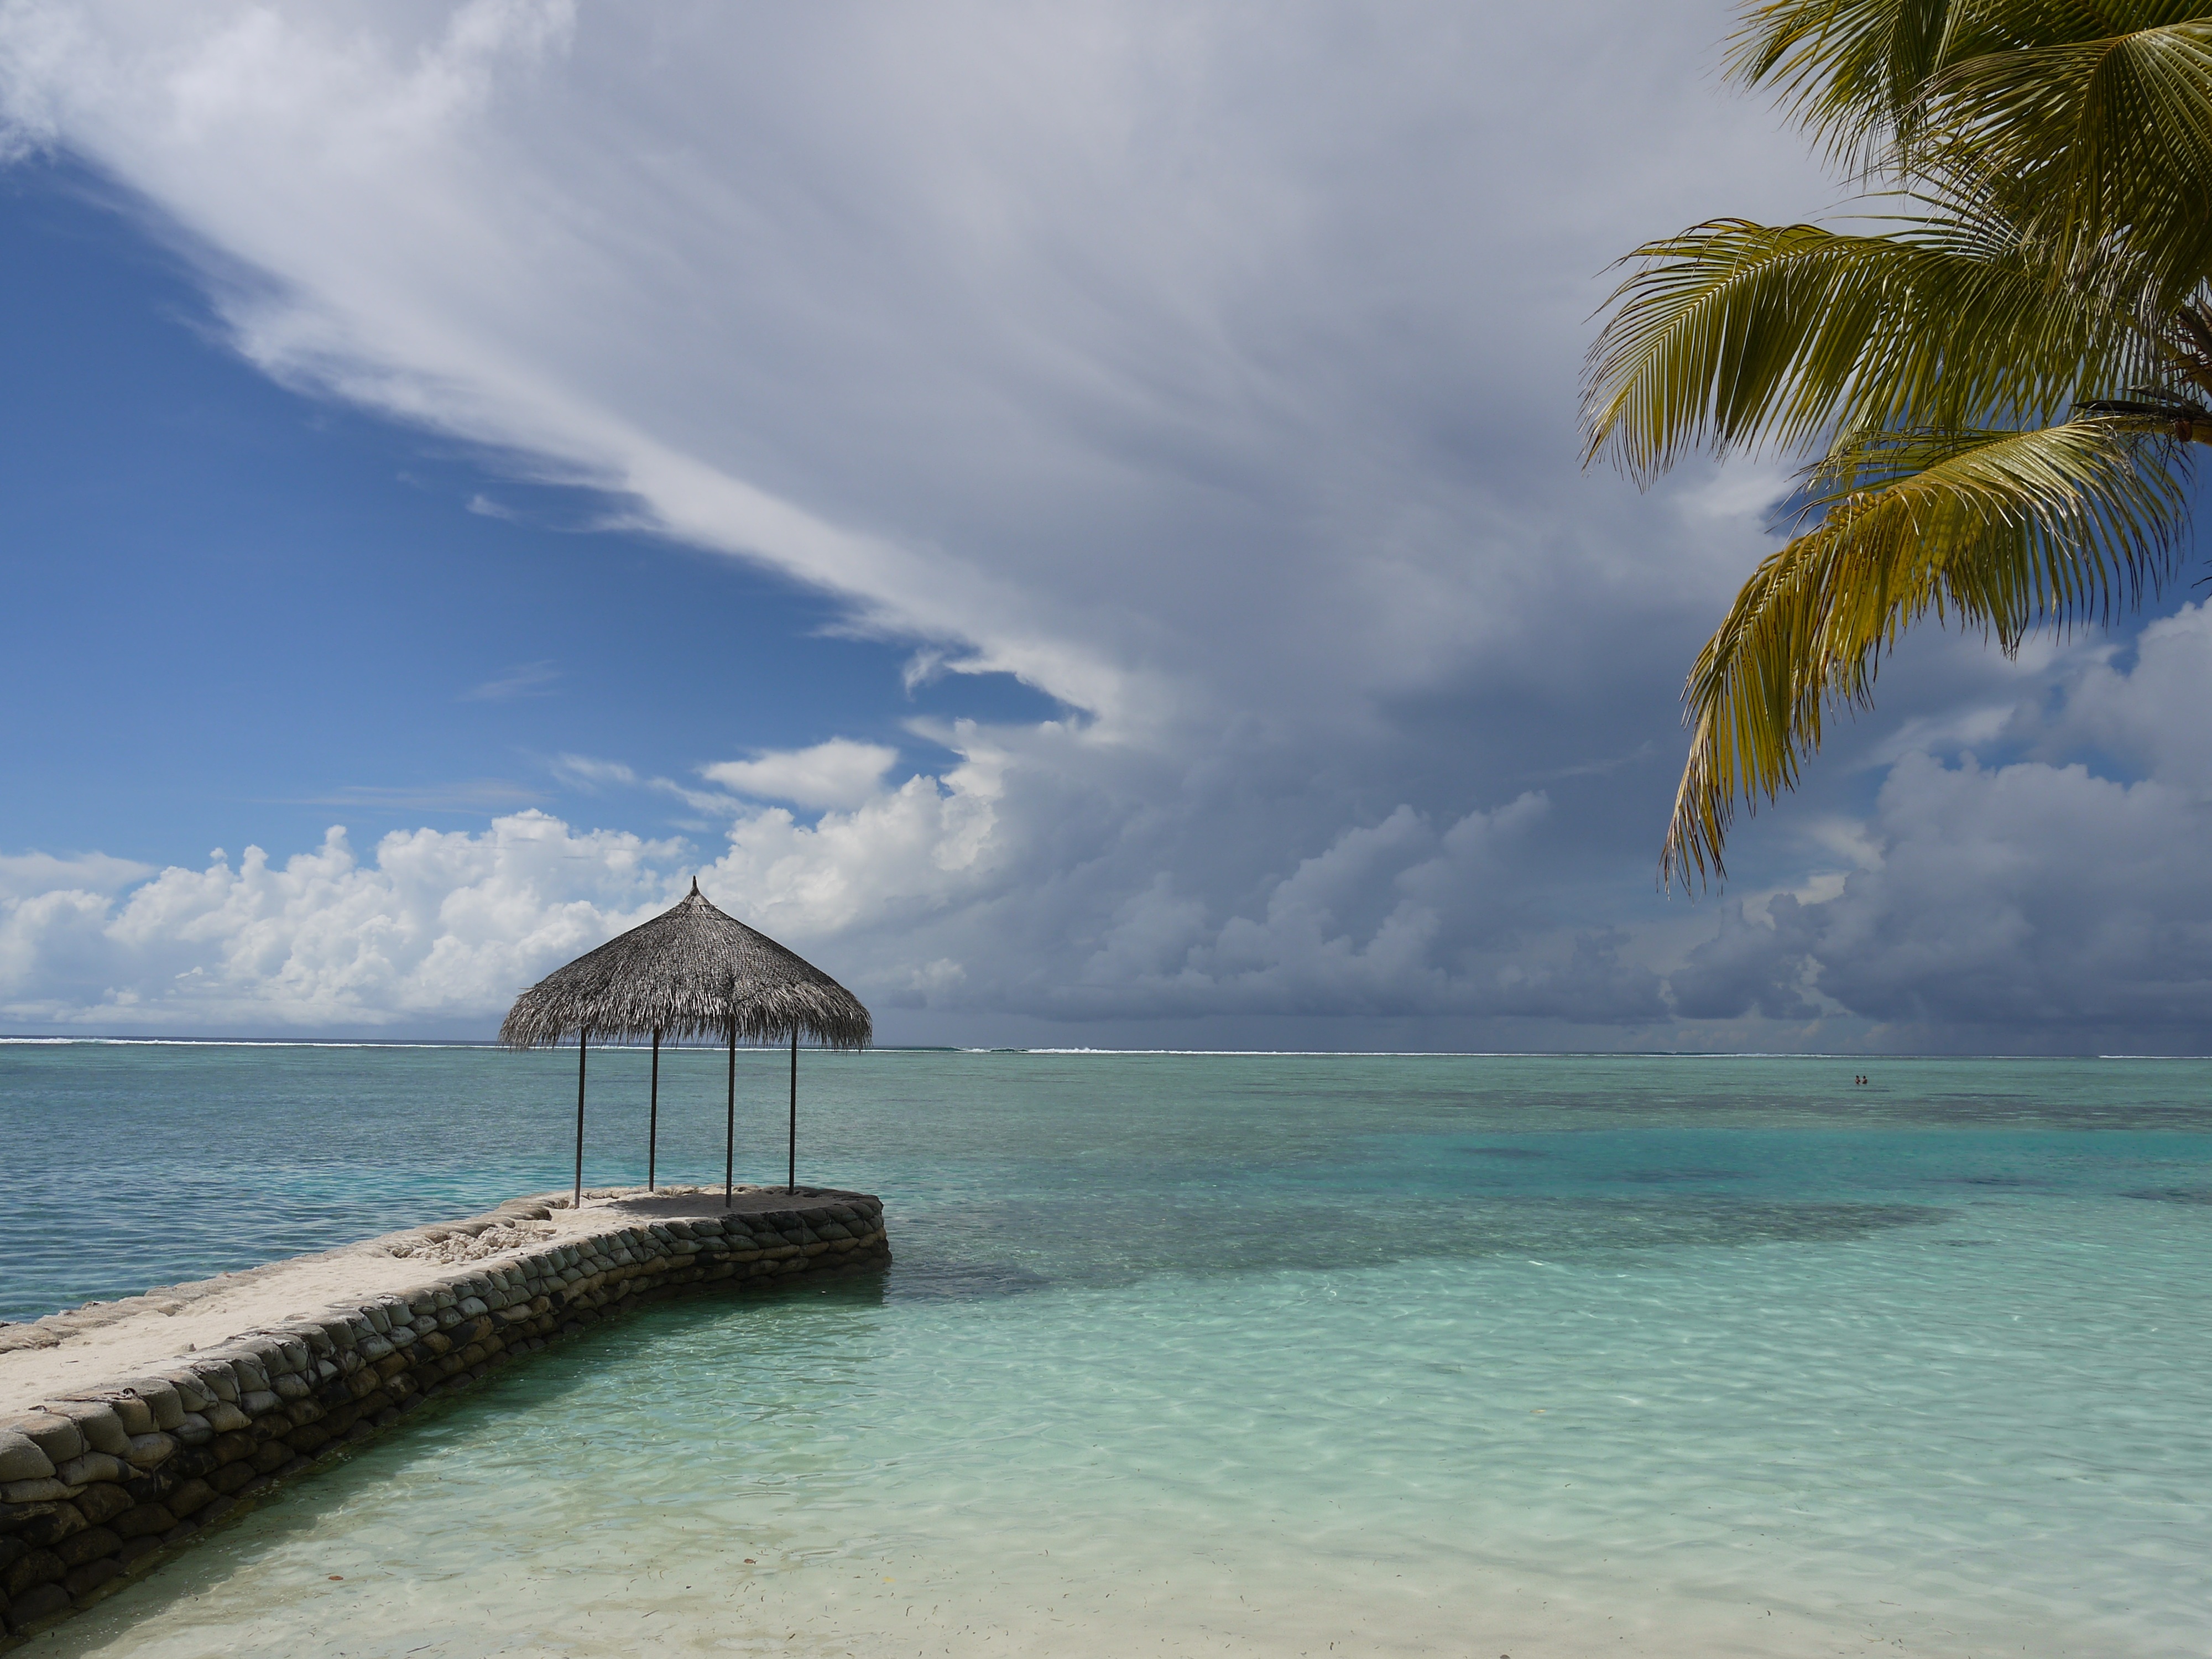
beach, sea, coast, tree, nature, outdoor, ocean, horizon, cloud, sky, sunlight, shore, wave, view, summer, vacation, travel, relax, weather, lagoon, bay, island, blue, body of water, clouds, caribbean, tropics, cape, islet, landform, geographical feature, arecales